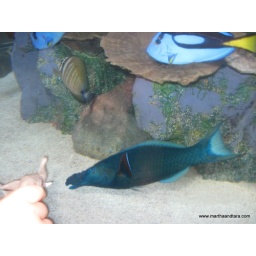
This fish followed our hands if we put them up near the glass